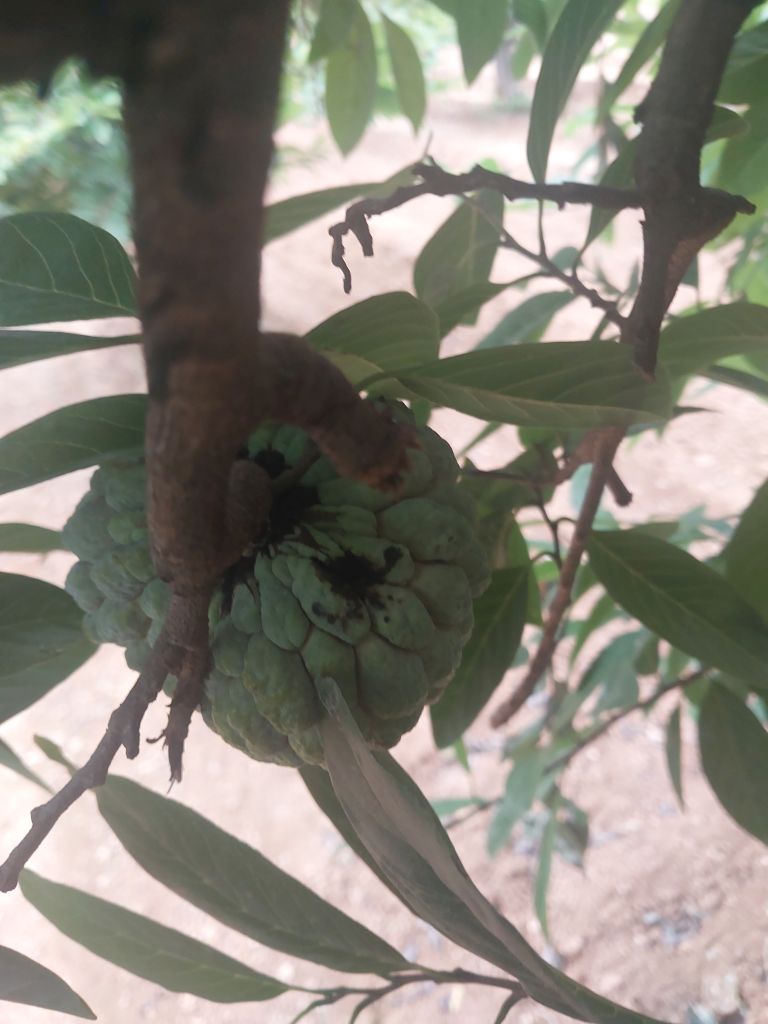
Disease label: Athracnose